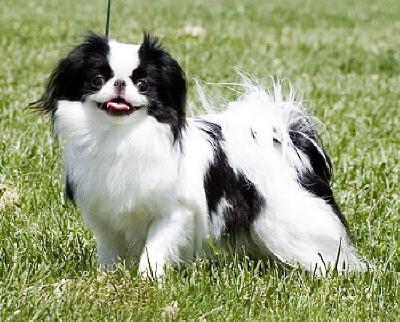
Japanese_spaniel